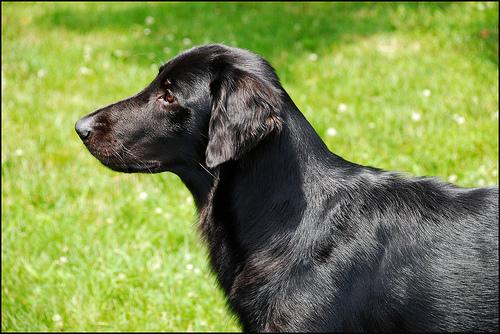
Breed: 206-n000047-flat_coated_retriever